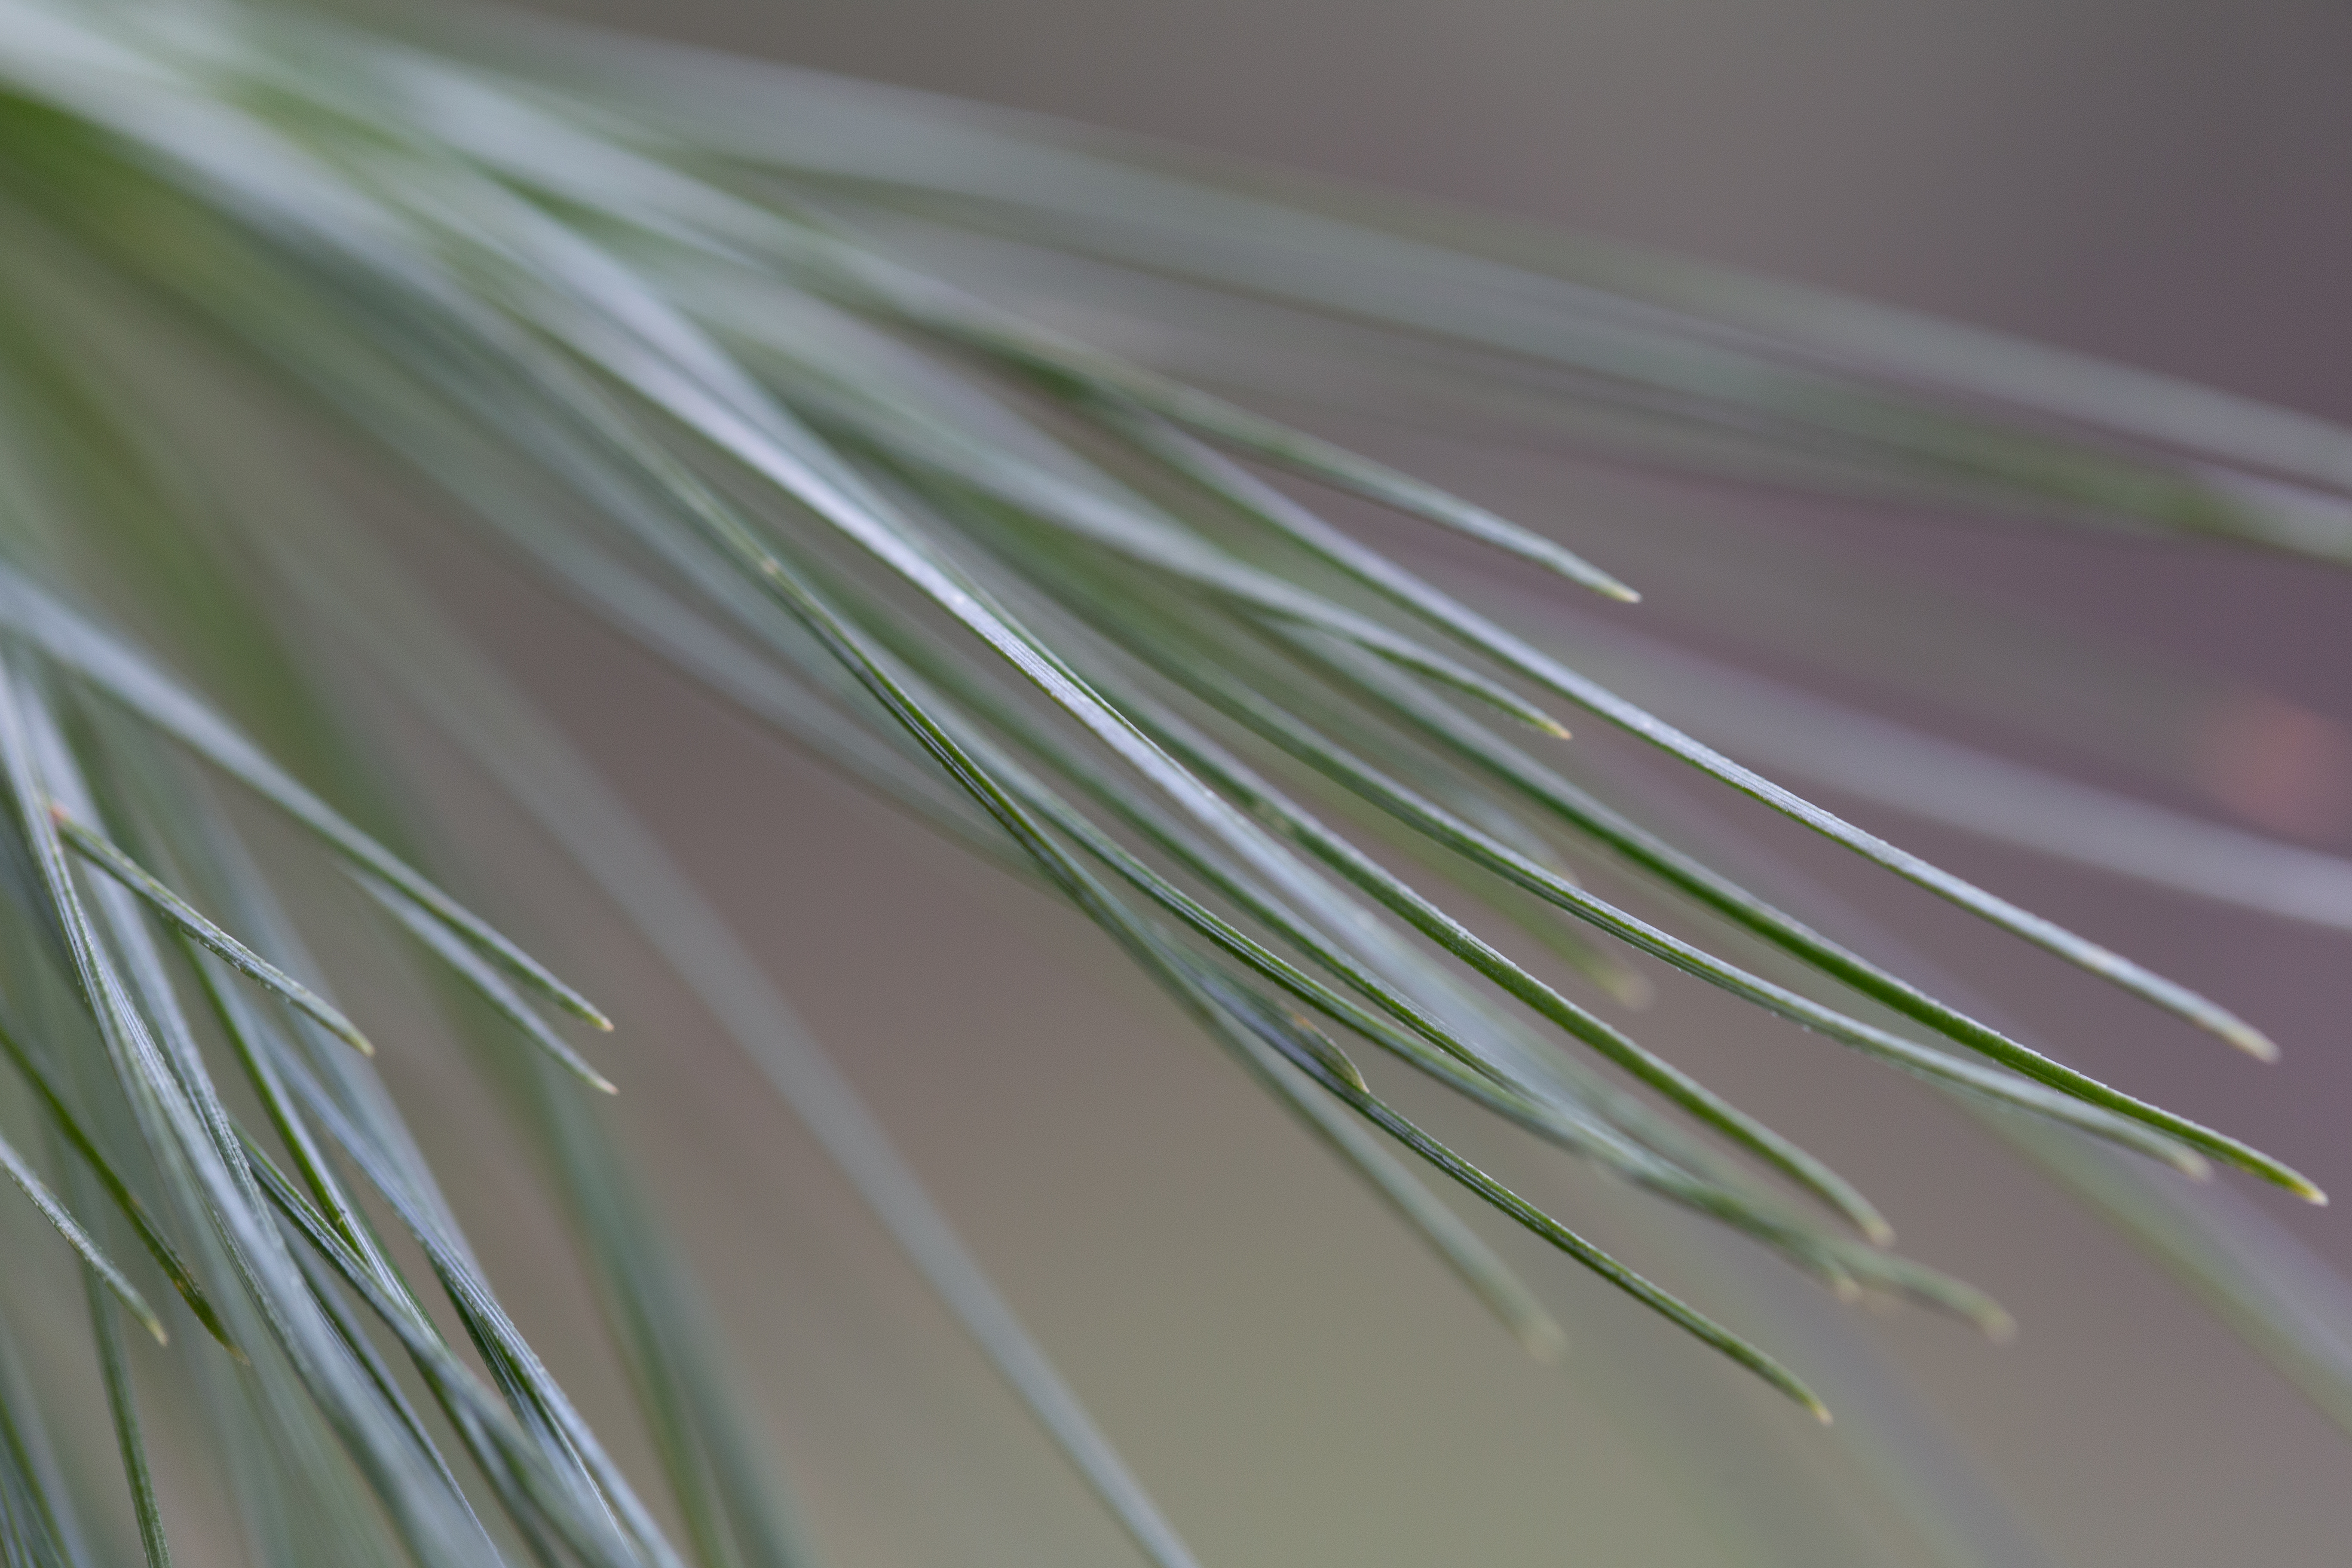
close up, grass, grass family, plant, leaf, macro photography, tree, chrysopogon zizanioides, photography, white pine, plant stem, hordeum